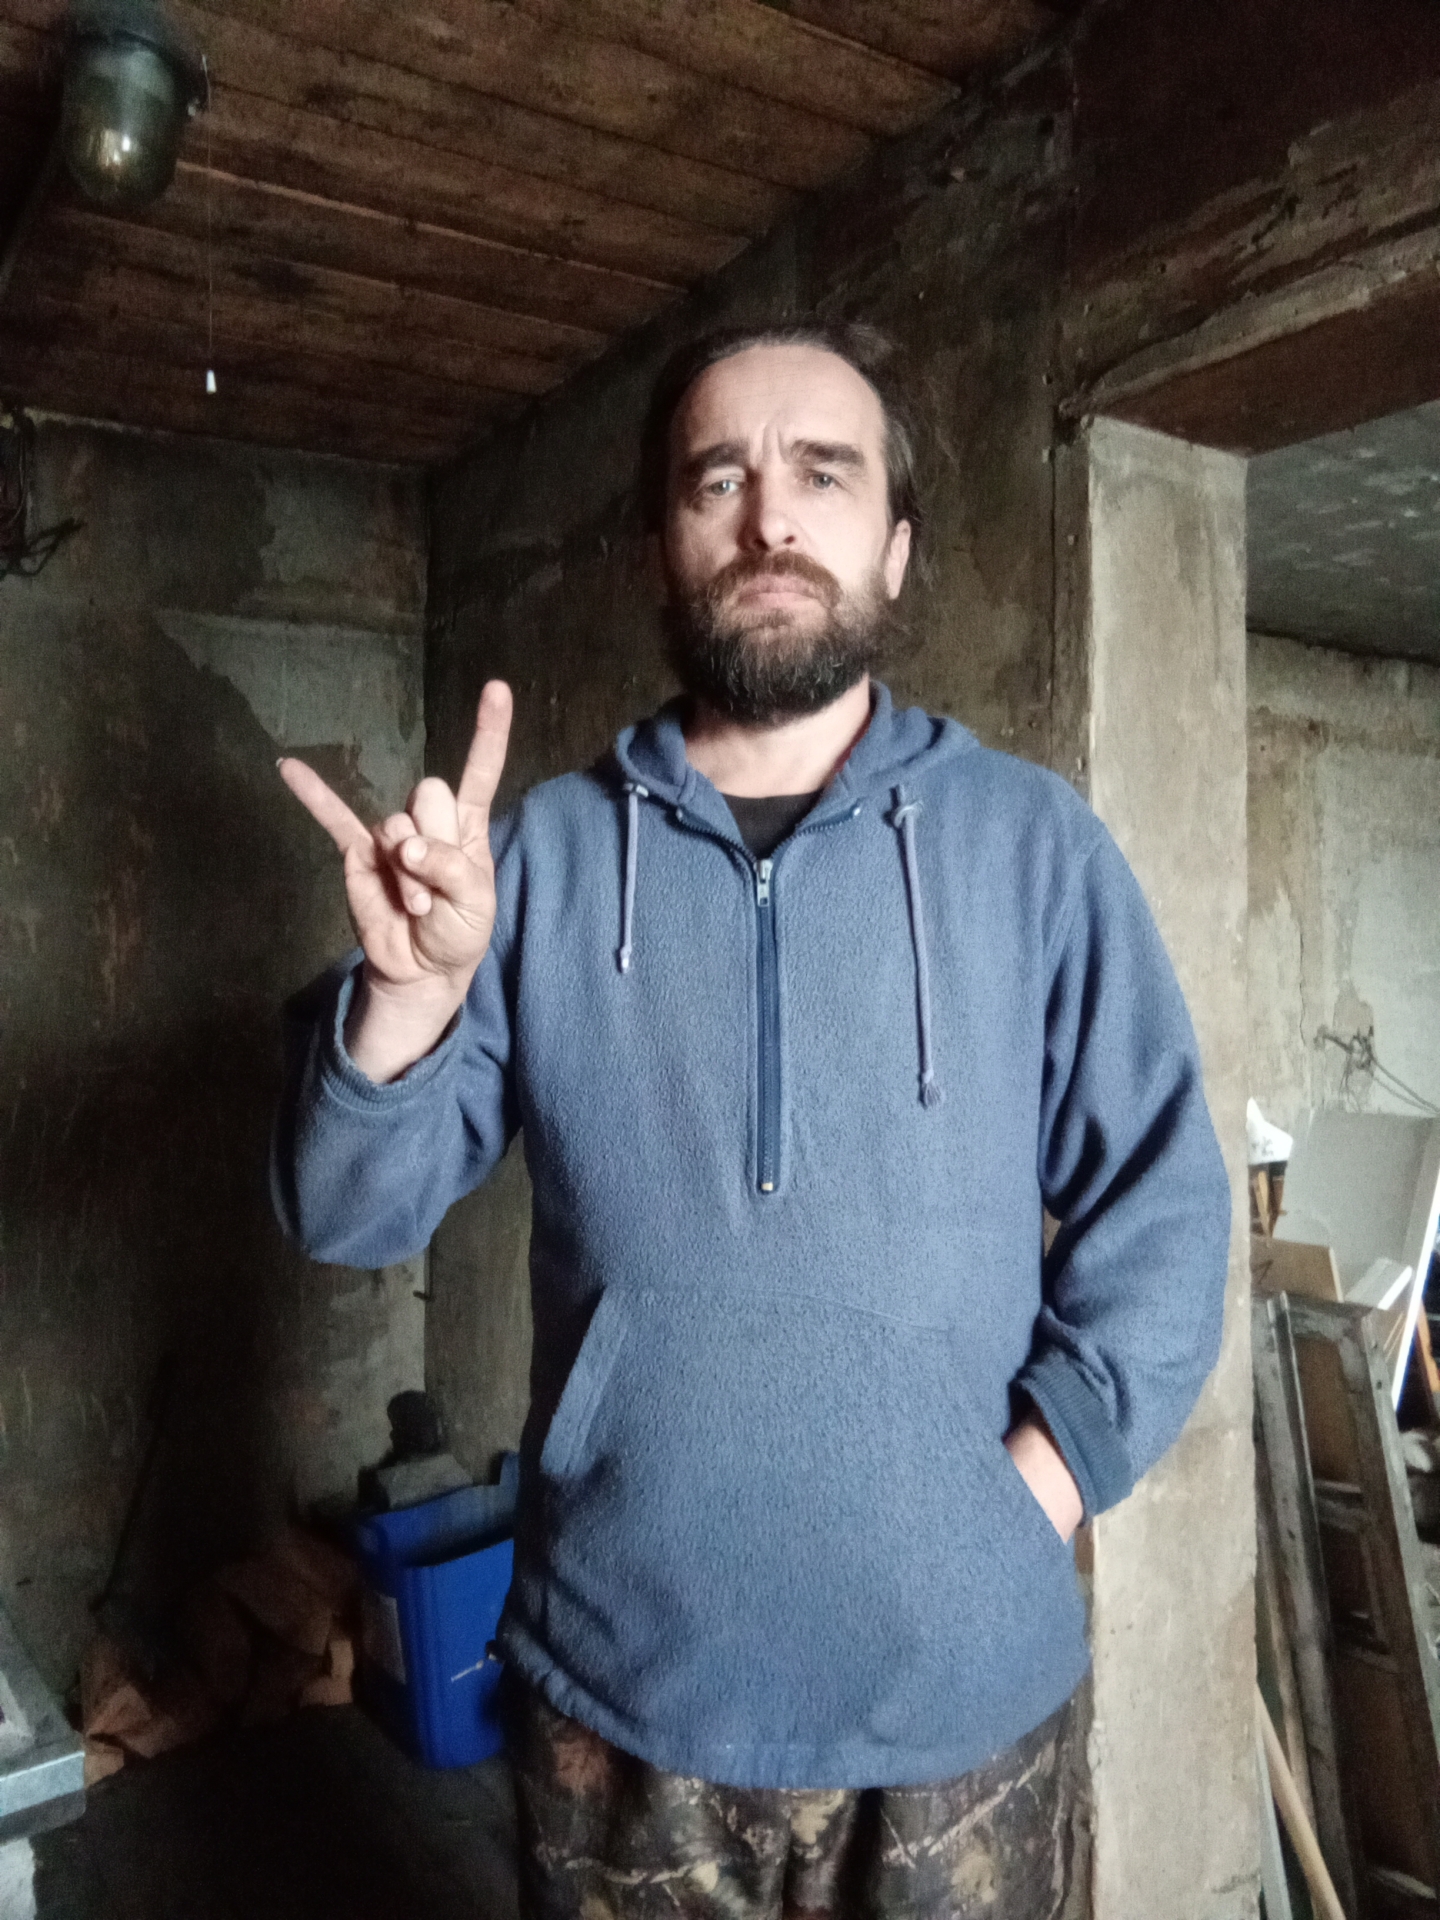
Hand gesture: rock